Nazarov cyclization reaction

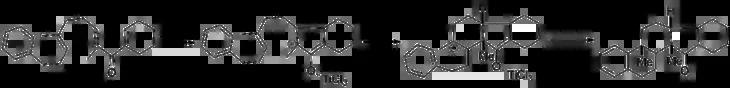
Nazarov cyclization cationic cascade

Enolate trapping with various electrophiles is decidedly less common. In one study, the Nazarov cyclization is paired with a Michael reaction using an iridium catalyst to initiate nucleophilic conjugate addition of the enolate to β-nitrostyrene. In this tandem reaction the iridium catalyst is required for both conversions: it acts as the Lewis acid in the Nazarov cyclization and in the next step the nitro group of nitrostyrene first coordinates to iridium in a ligand exchange with the carbonyl ester oxygen atom before the actual Michael addition takes place to the opposite face of the R-group.